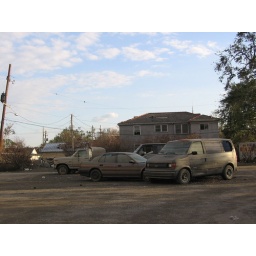
Every car in Lakeview looked like this -- painted white from dust and striped with water marks.